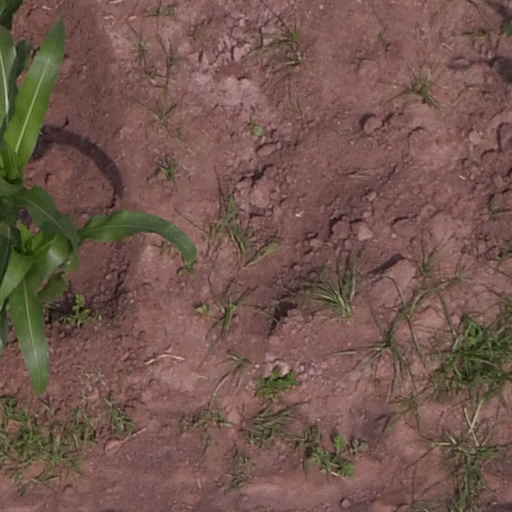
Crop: maize; corn